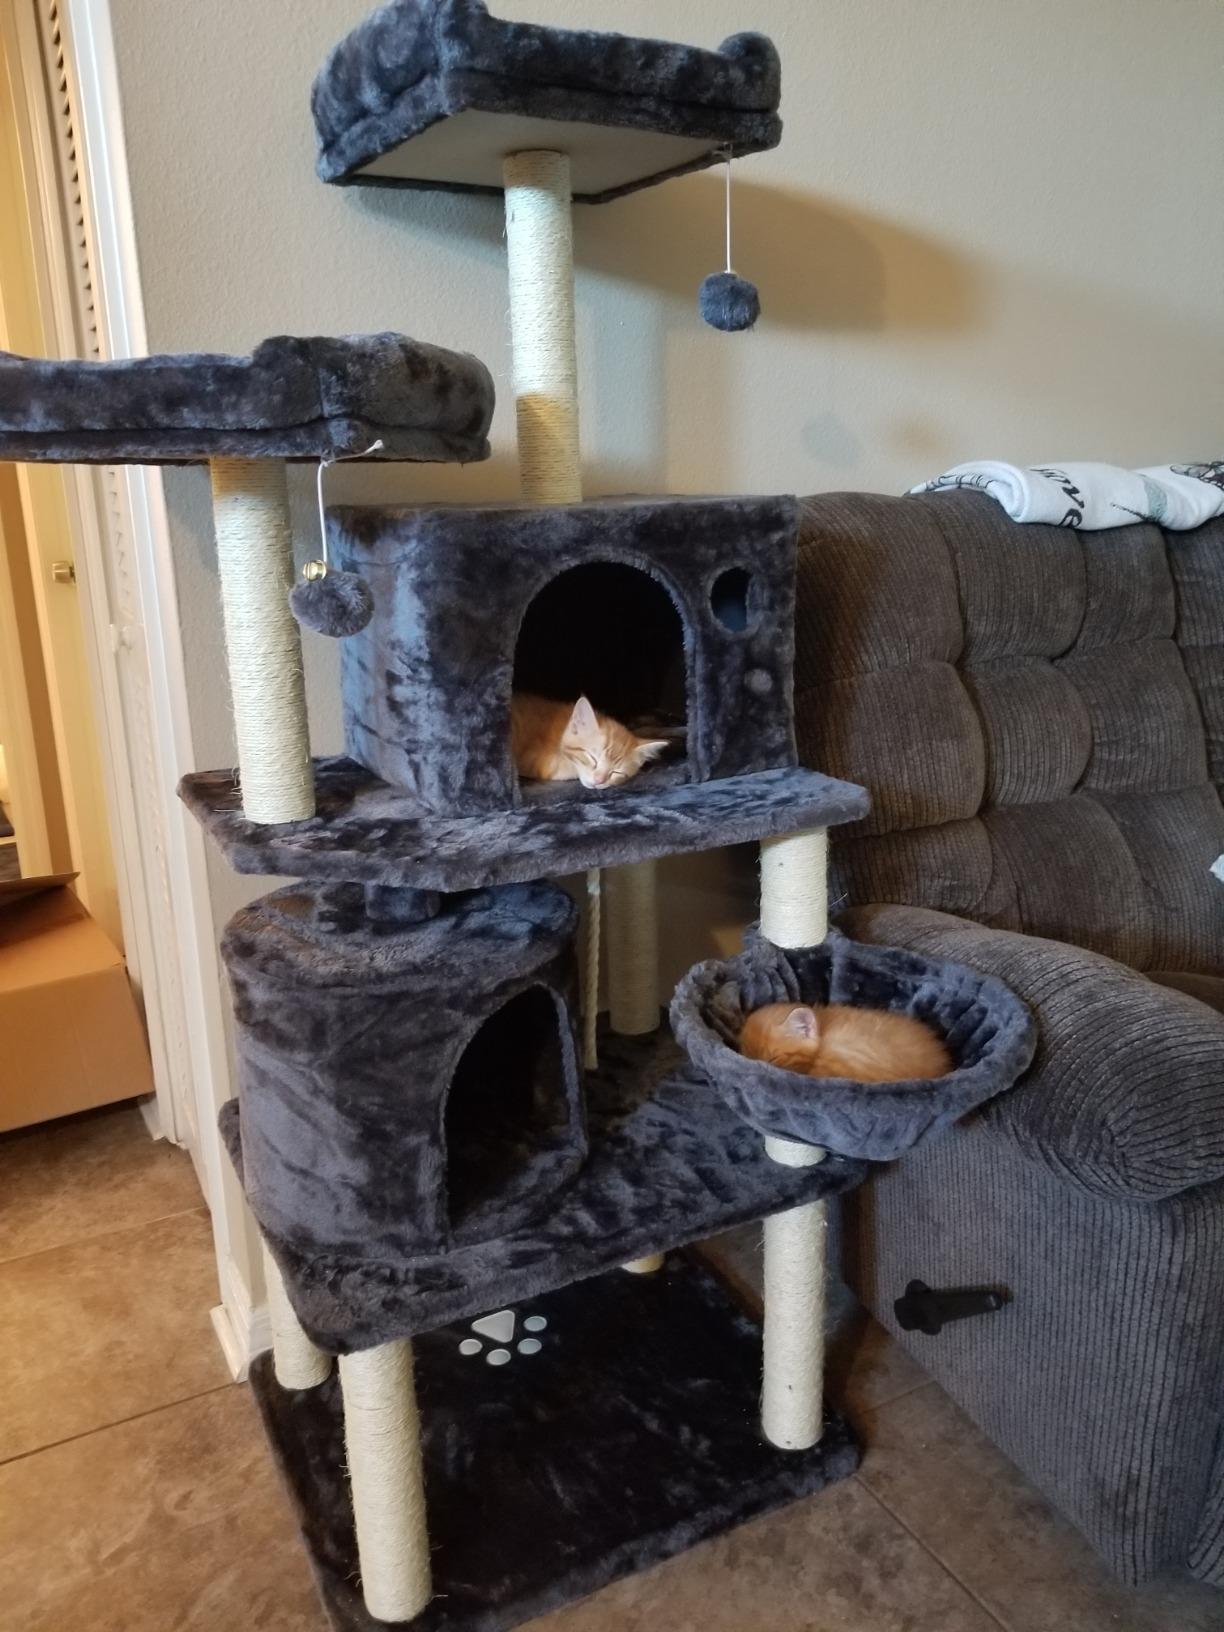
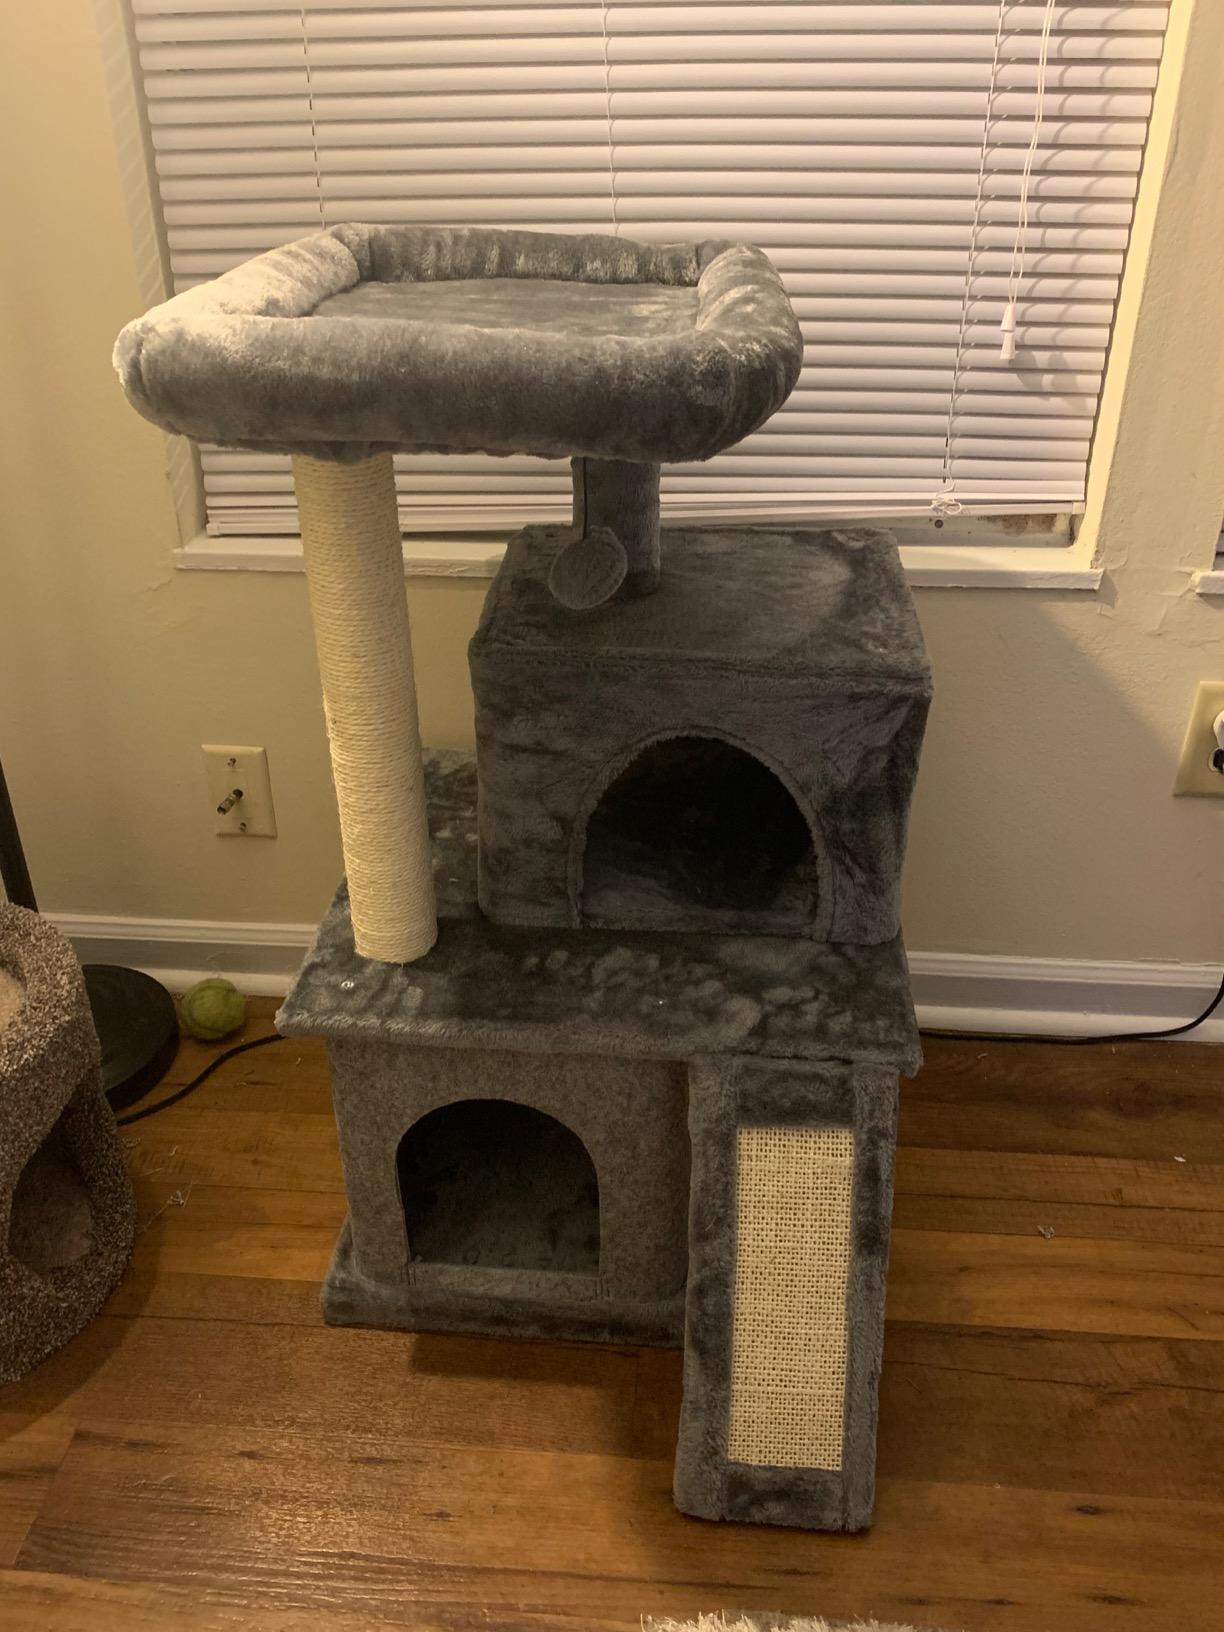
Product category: items_cat tree
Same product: no